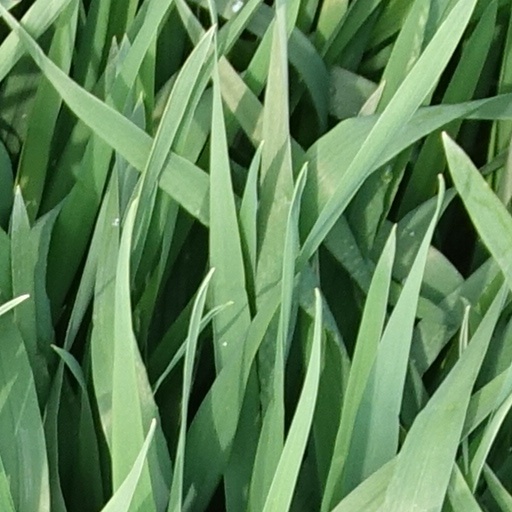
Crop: wheat